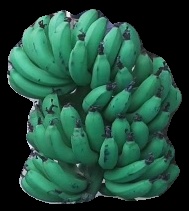
Variety: pachbale
Grade: grade3